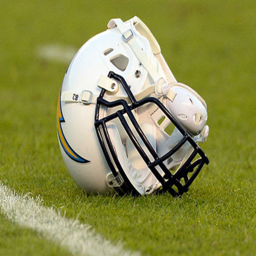
if a player loses his helmet , he has to sit out the next play .